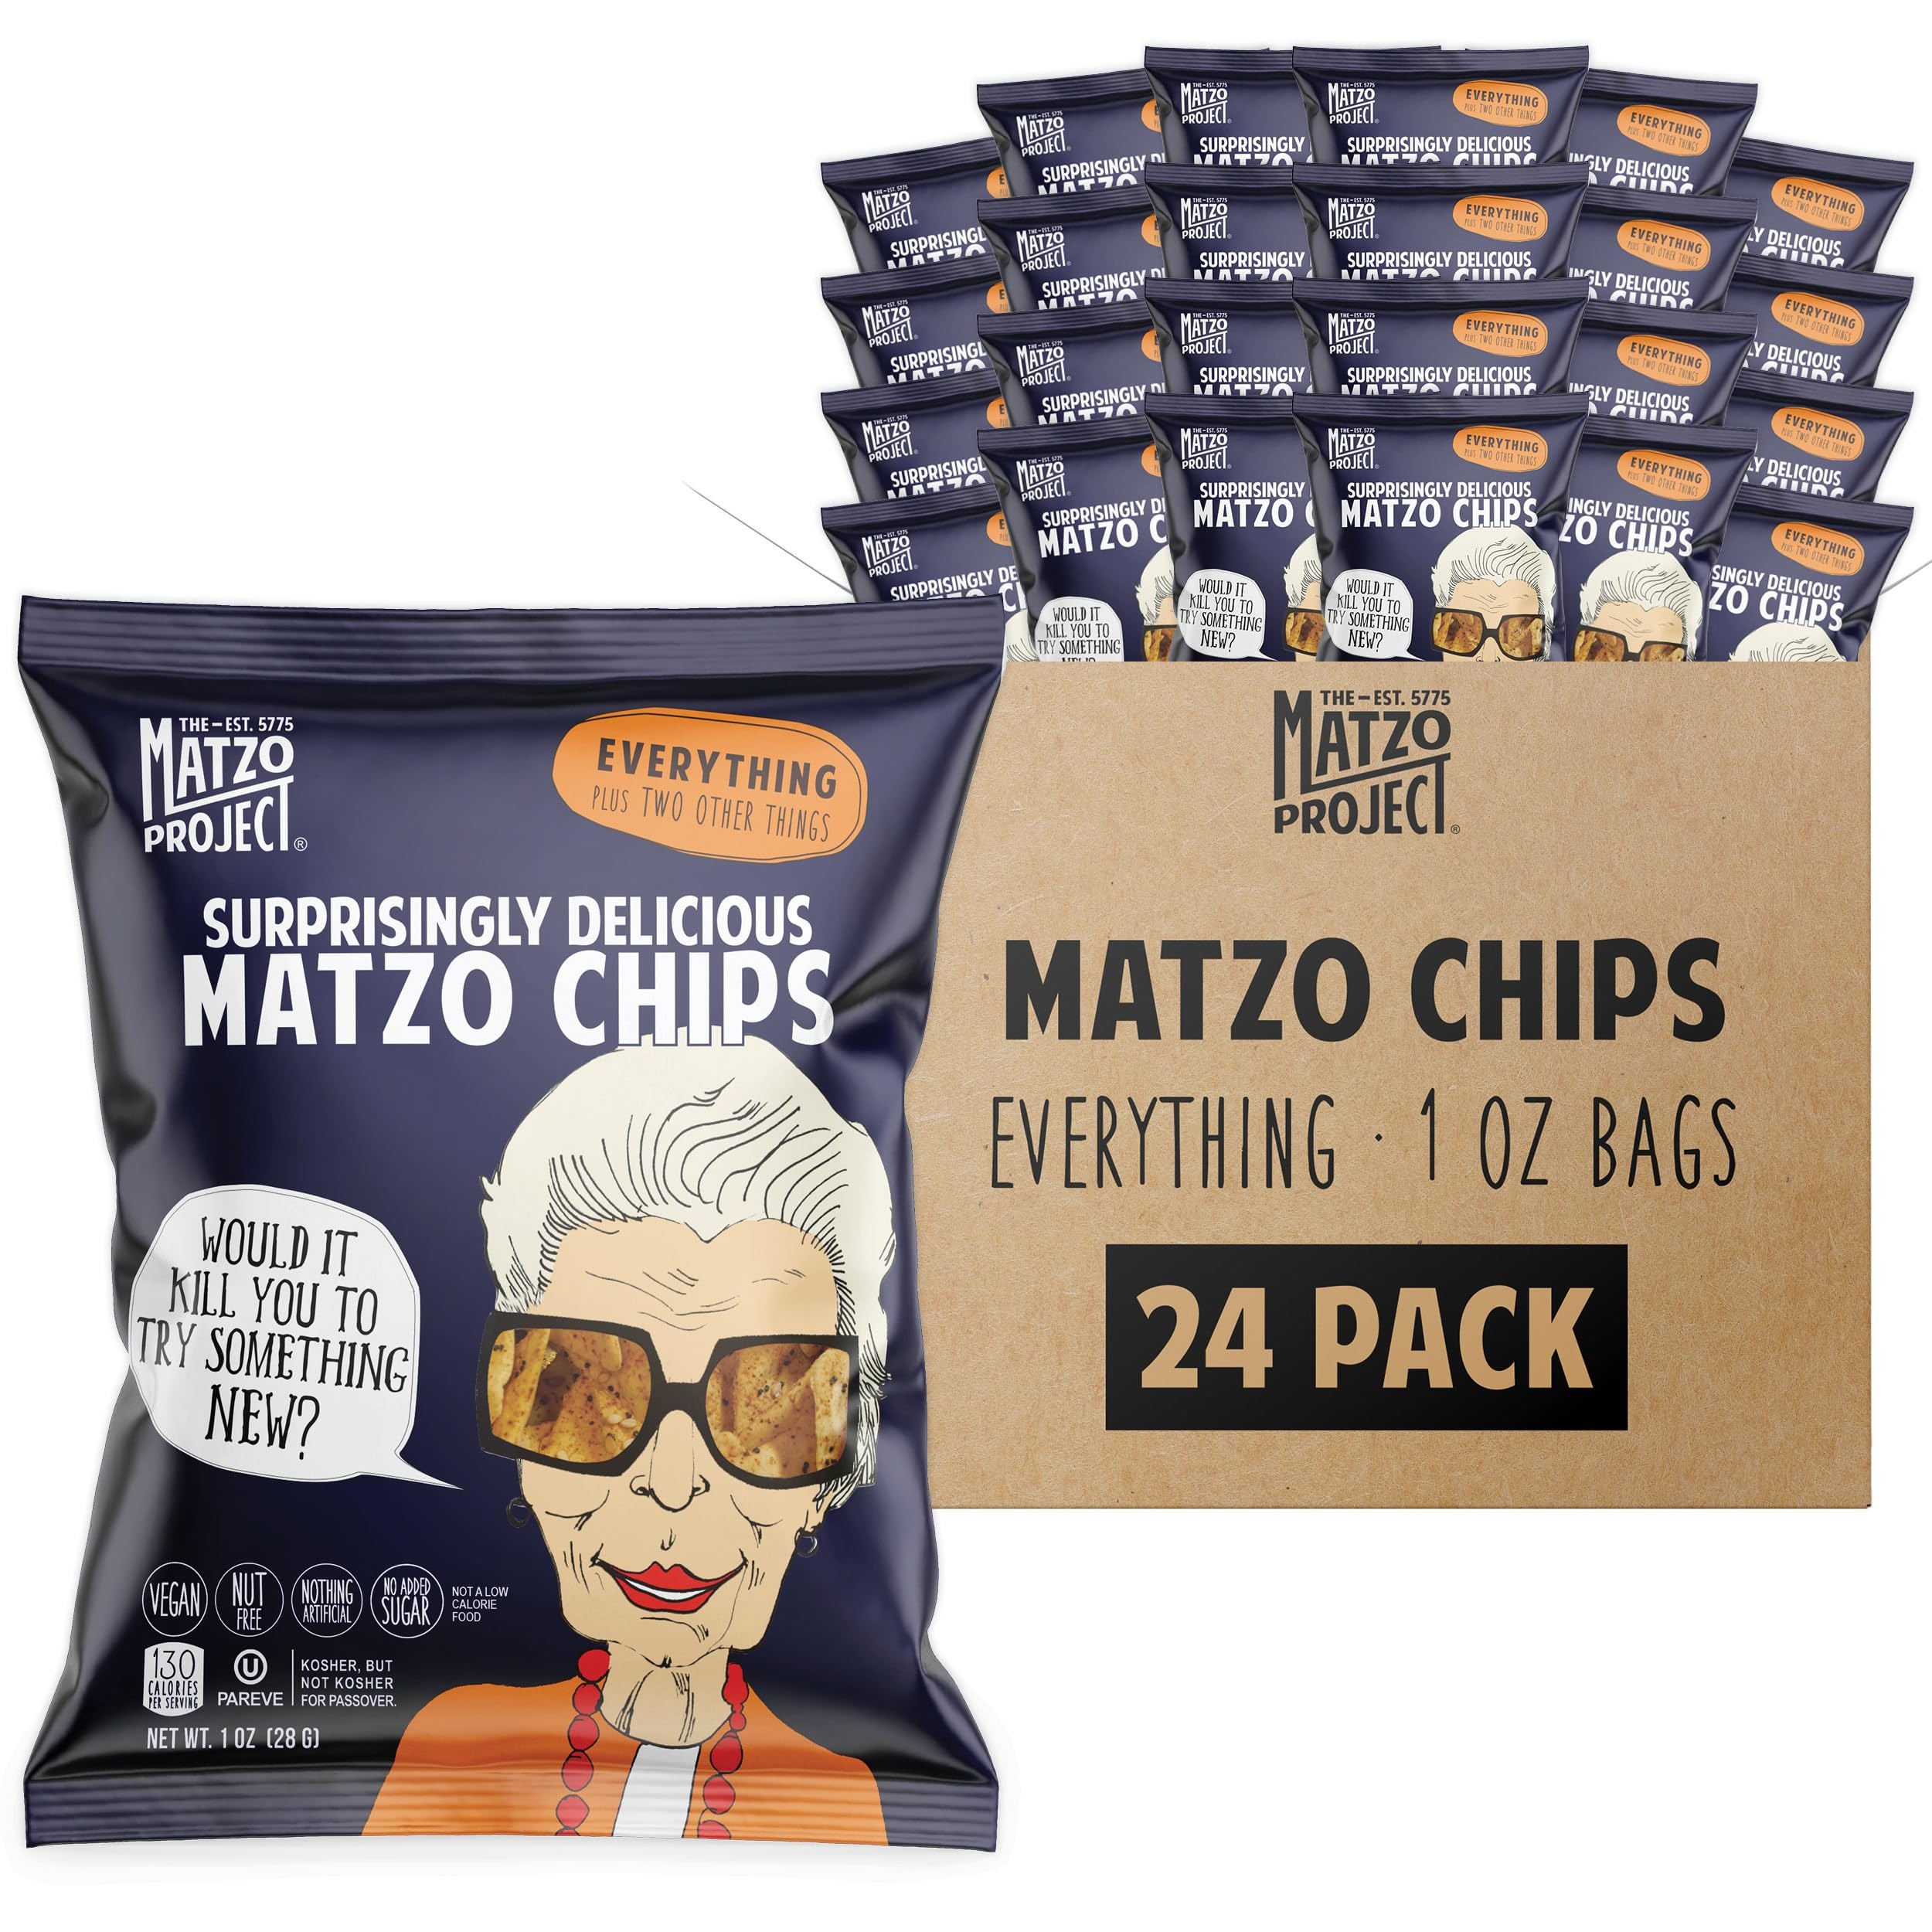
Item Name: The Matzo Project Crispy Matzo Chips, Everything Flavor, Vegan, Nut Free, Bulk 24-Pack Snacks, 1 oz. Each, Individually Wrapped, Kosher but NOT Kosher for Passover
Bullet Point 1: MATZAH FLATBREAD CHIPS FOR SCHOOL: This beloved pantry staple just got a major upgrade—super-snappy, extra-sturdy, and endlessly versatile, these foodie-favorite dipping crackers are a snack-time essential!
Bullet Point 2: SIMPLE & SAVORY SCHOOL SNACKS: Individually packed in 1 oz snack bags, these work and school-friendly treats are perfect to grab for on-the-go snacking, lunch boxes, and work breaks.
Bullet Point 3: EVERYTHING FLAVOR MATZOH: Enjoy these savory crisps with cream cheese, hummus, butter, or walking around your house in a bathrobe. Great for sharing with family and friends!
Bullet Point 4: SMALL BATCH MATZO CRACKERS: Made in Brooklyn in small batches and is Kosher all year round, but not certified Kosher for Passover.
Bullet Point 5: VEGAN, NUT-FREE, NO ADDED SUGAR, NOTHING ARTIFICIAL: Made with matzo meal, sea salt, and not much else, these kosher snacks are nutritionist and Mother approved! Made in a facility that contains sesame.
Bullet Point 6: YEAR ROUND APPETIZER and an elegant addition to any party or cocktail hour, a convenient lower calorie substitute for your morning bagel, and a double-crunchity, diamond-shapedy, best-selling snack cracker for your charcuterie board.
Product Description: Crispy Matzo Chips by The Matzo Project are your new snack-time hero! These super-snappy, perfectly seasoned flatbread chips come in handy 1 oz snack packs, making them the ultimate grab-and-go treat for school, work, or your next couch break.<br/><br/> Vegan, nut-free, and made with zero artificial stuff, they're perfect for dipping in hummus, cream cheese, or eating straight from the bag.<br/><br/> Kosher year-round (but not for Passover—sorry, not that kind of miracle), they're the ideal addition to any charcuterie board, cheese plate, or lazy afternoon snack session. No added sugar, no artificial anything—just pure, snackable joy.
Value: 1.0
Unit: Ounce

Price: 33.95